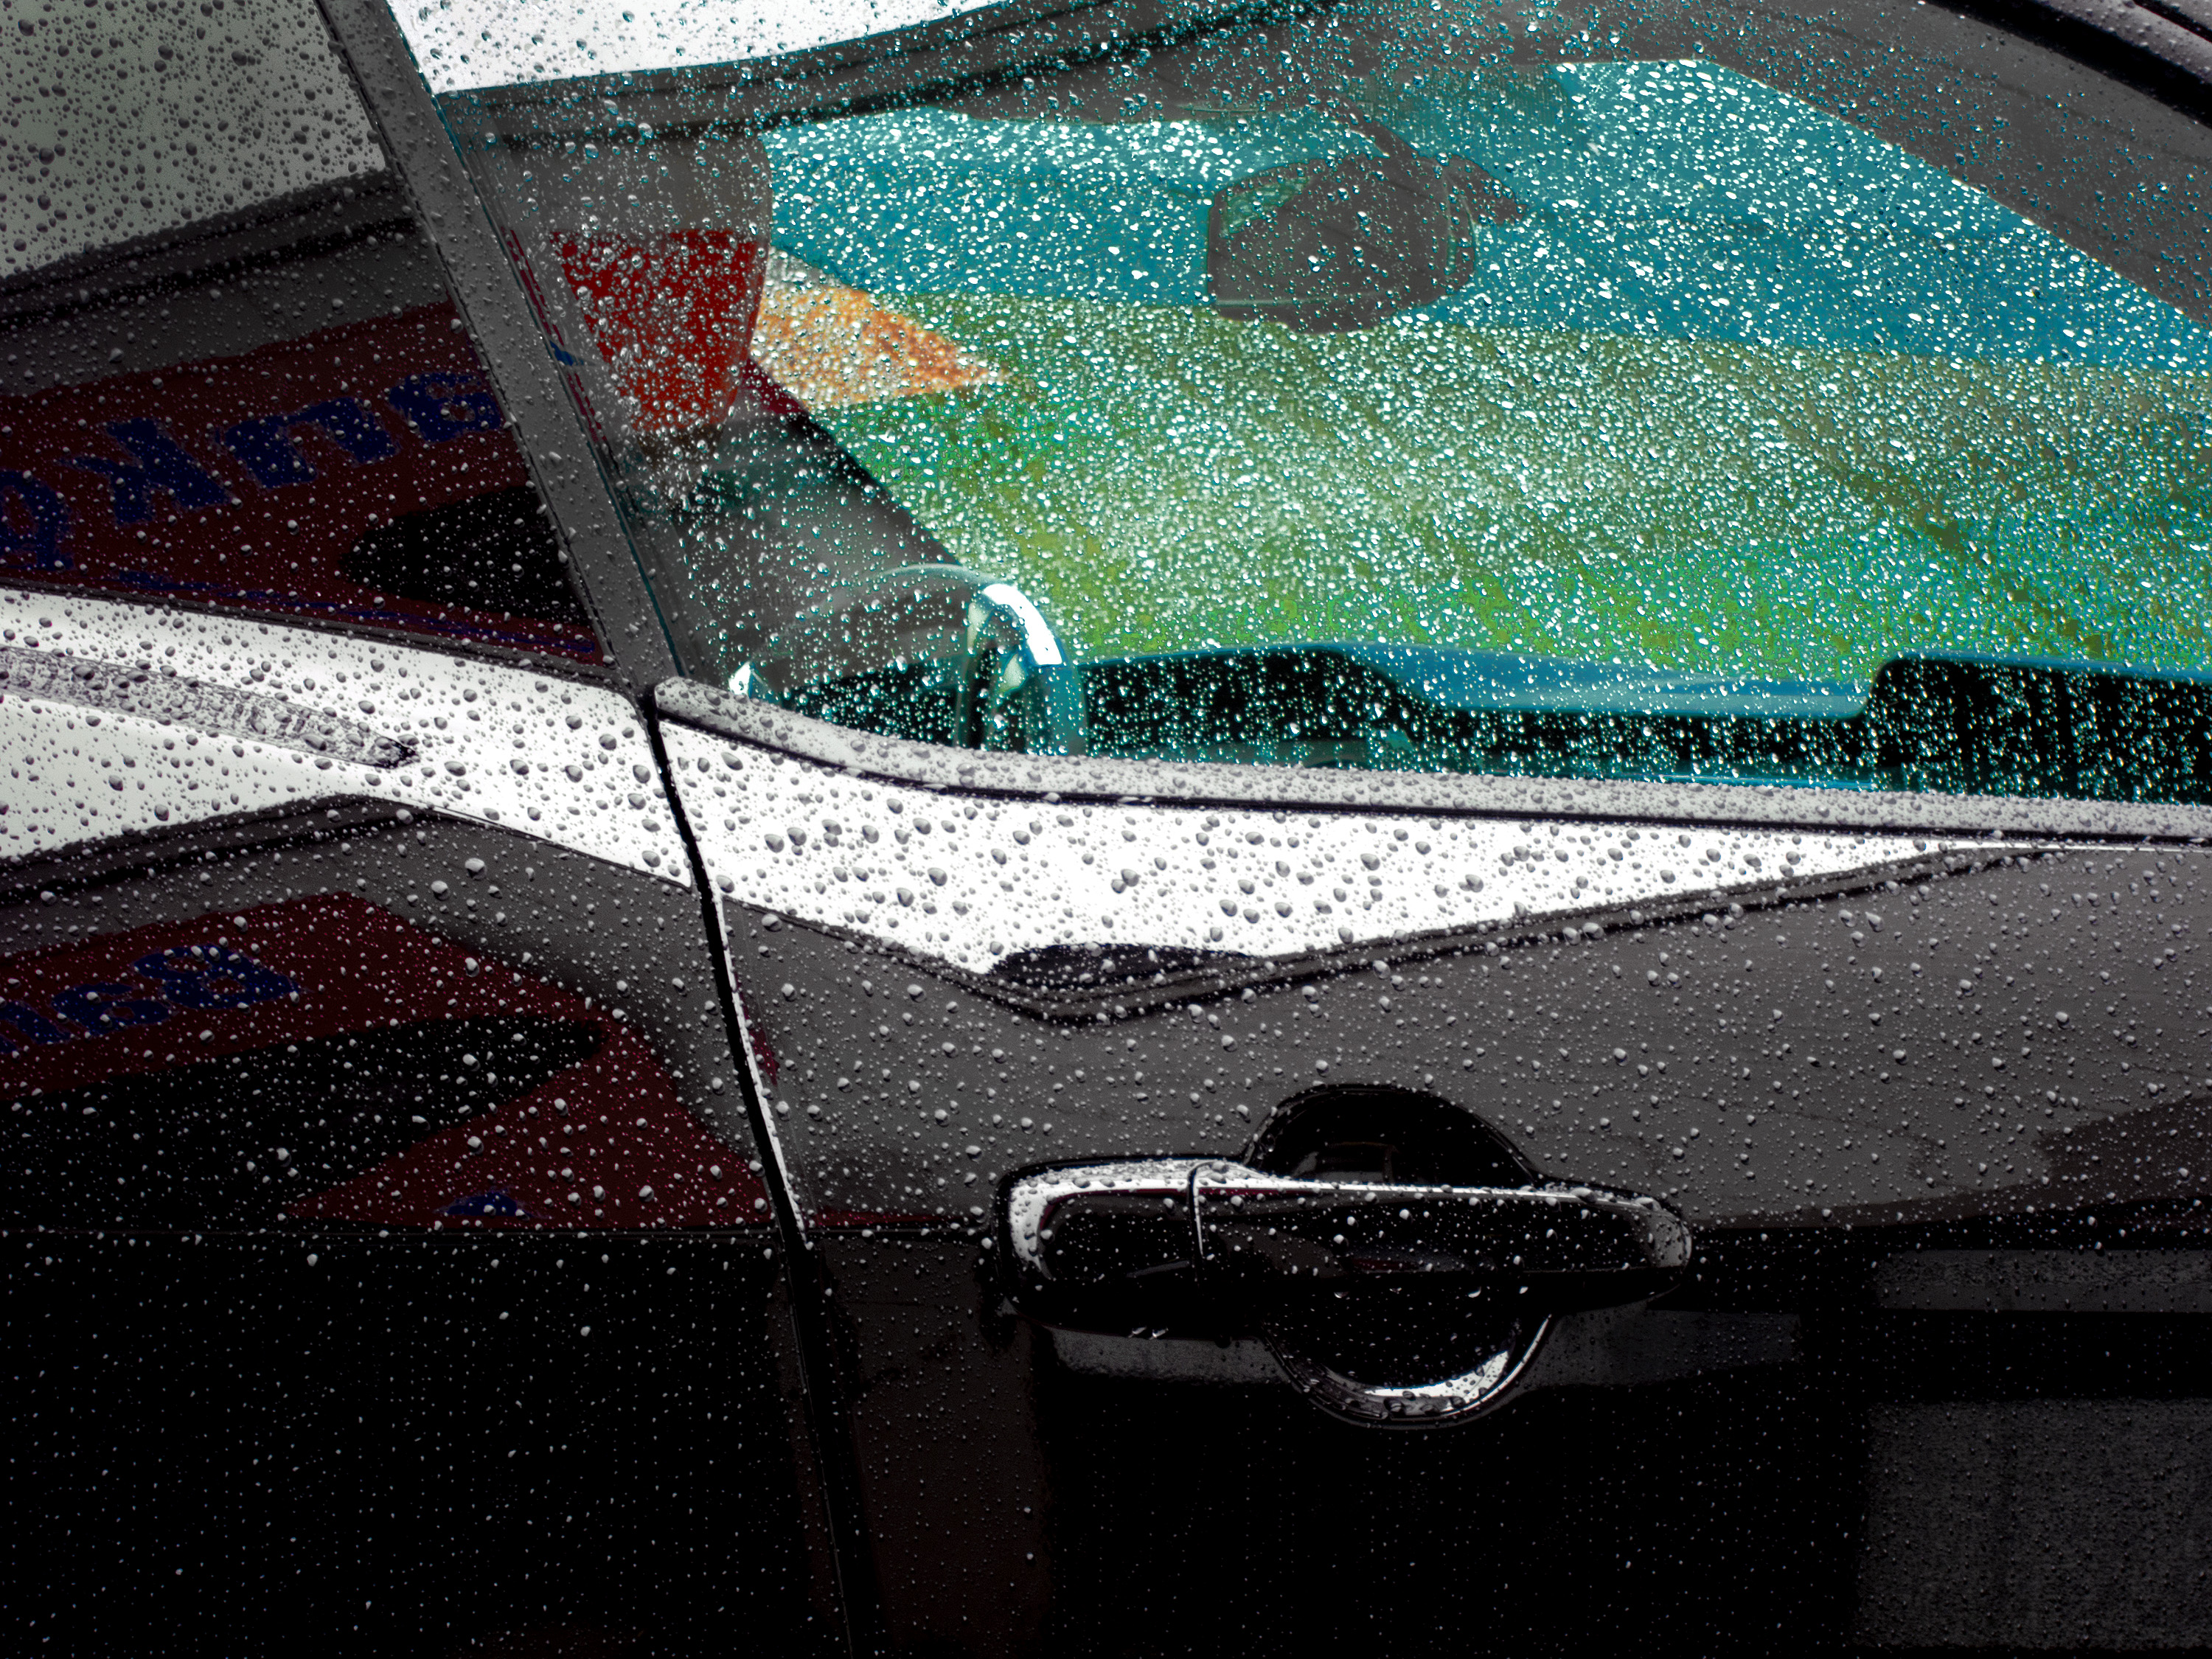
rain, window, glass, color, windshield, blue, black, door, california, ford, mustang, shape, sacramento, automotive exterior